Quedlinburg station

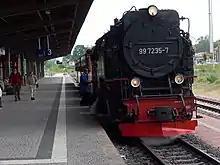
Train of the Selke Valley Railway at the modernised platform 3

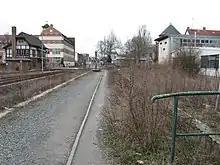
Looking from platform 1 west, the former "Quäke" railway is now no longer recognisable, to the left are the tracks the standard gauge line

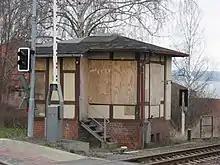
Former Quedlinburg-West signal box

Quedlinburg belongs to the "Nordharznetz" (North Harx Network, a tendered public transport concession) and serves as a stop for the public transport system. The major stations in Halberstadt and in the state capital of Magdeburg can be reached without changing. Connections can be made to long-distance routes in Magdeburg or with a change at the stations of Halle (Saale) and Hanover. Since 30 May 1999, the "Harz three node model" ("3-Knotenmodell Harz") has been in place, which allows cheap and convenient connections between the trains and the bus network in the towns of Quedlinburg, Halberstadt and Wernigerode under the regular interval timetable. A transfer of the node from Quedlinburg to Thale, as was planned in 2005, has now been rejected due to the need to provide interchange with the HSB. 1,000 to 2,000 people use rail services at Quedlinburg station (as of 2005).